Benjamin Banneker

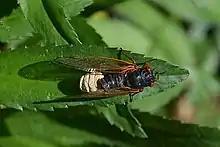
Brood X periodical cicada with "Massospora cicadina" infection

In addition to the information that its title page described, the 1792 almanac contained a tide table listing the methods for calculating the time of high water at four locations along the Chesapeake Bay (Cape Charles and Point Lookout, Virginia; Annapolis and Baltimore, Maryland). Later almanacs contained tables for making such calculations for those locations as well as for Boston, New York, Philadelphia, Halifax, Quebec, Hatteras, Nantucket and other places. Monthly tables in each edition listed astronomical data and weather predictions for each of the months' dates.